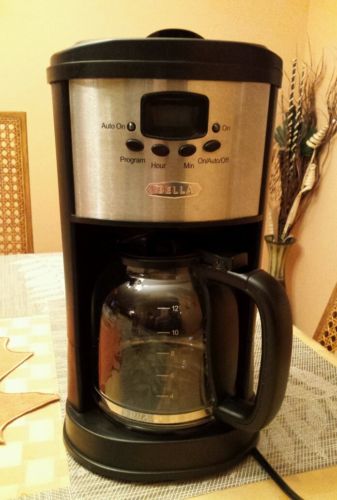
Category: coffee maker